Cheri Barry

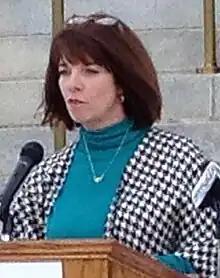
Barry speaking in 2012

Cheryl Merritt Barry (April 19, 1955 – December 24, 2023) was an American politician who served as mayor of Meridian, Mississippi. She was the first woman to hold that position.